Post Oak Springs Christian Church

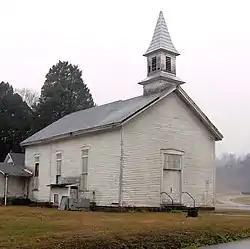
The old Post Oak Springs Christian Church

Post Oak Springs Christian Church is an independent, non-denominational Christian church in rural Roane County, Tennessee, associated with the Restoration Movement. It is said to be the oldest Restoration Movement Christian Church in the American state of Tennessee, having been formed in 1812.